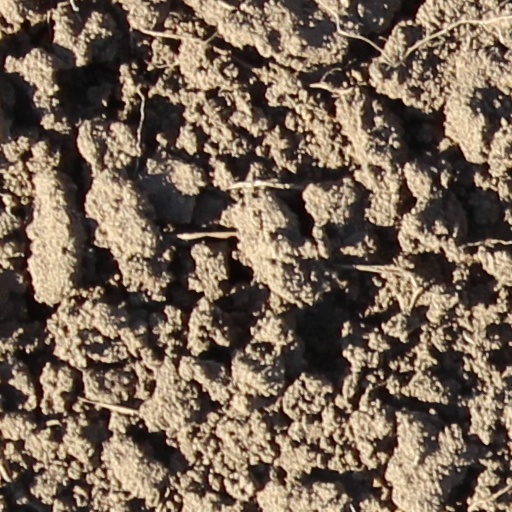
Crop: wheat